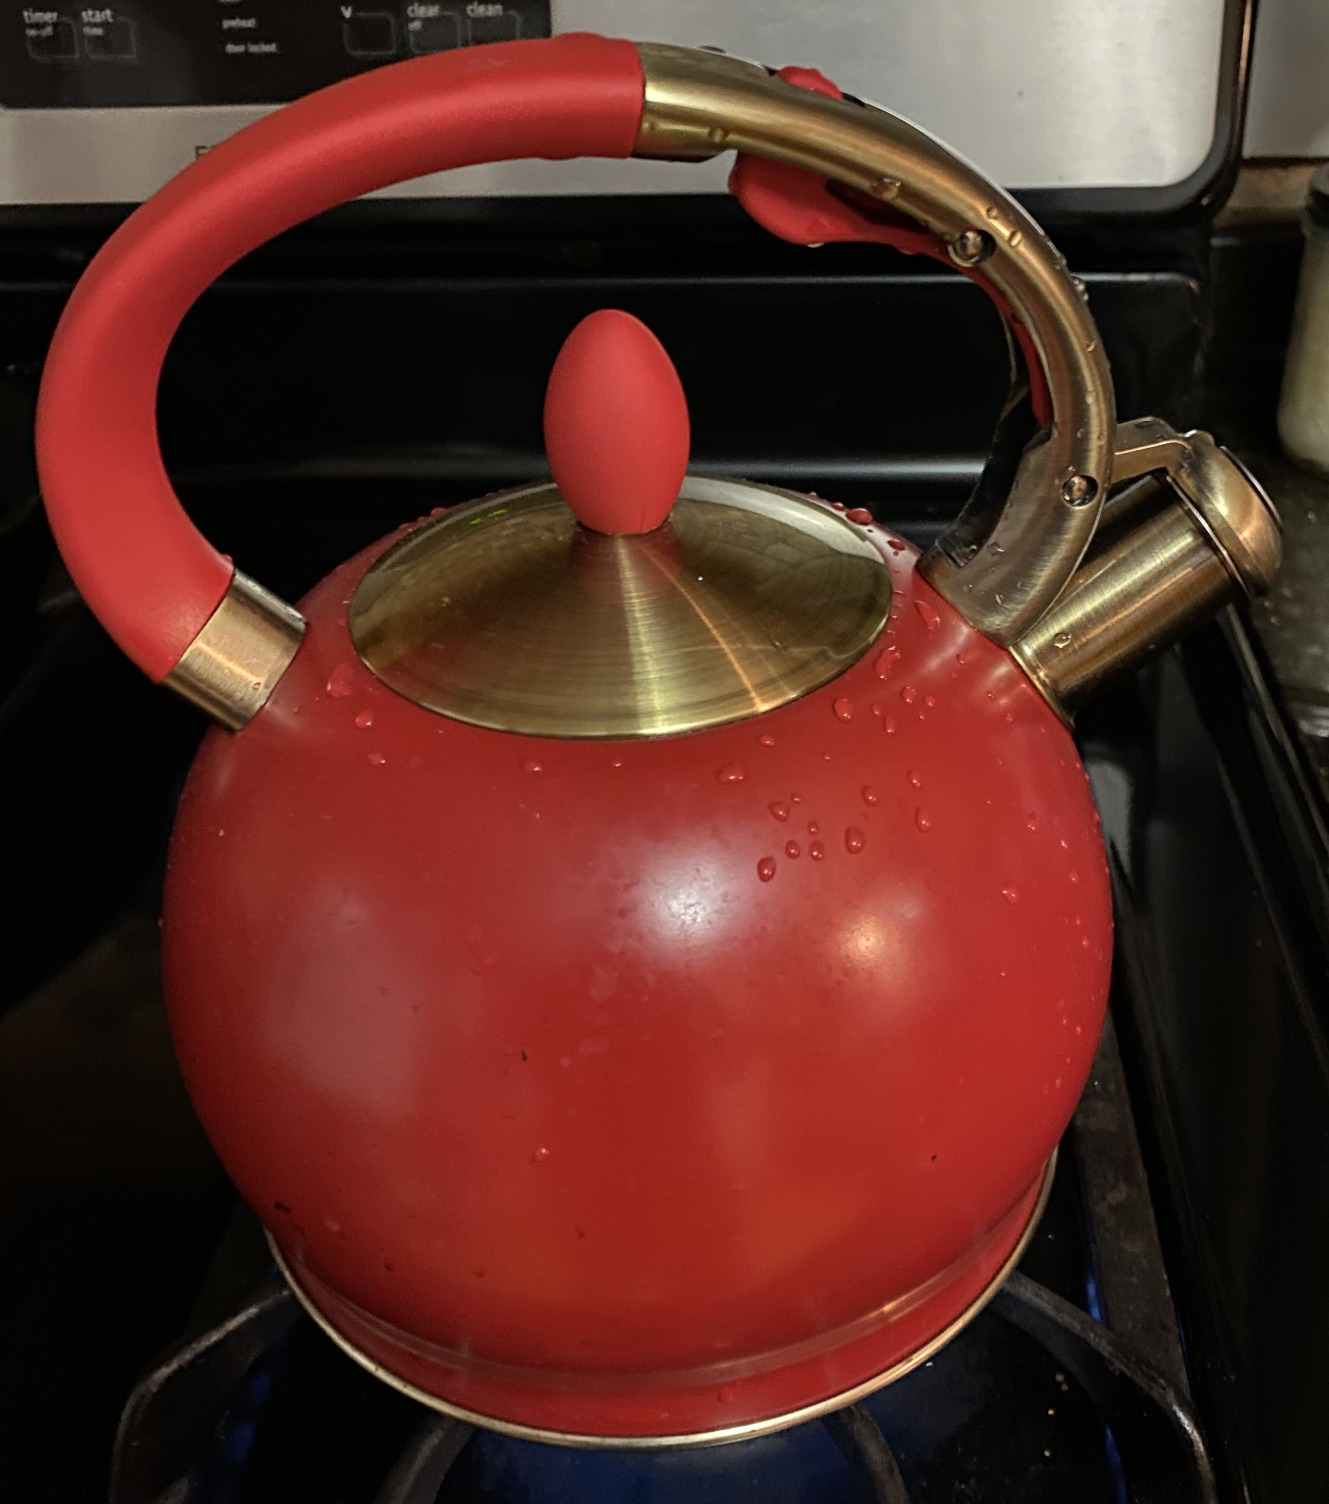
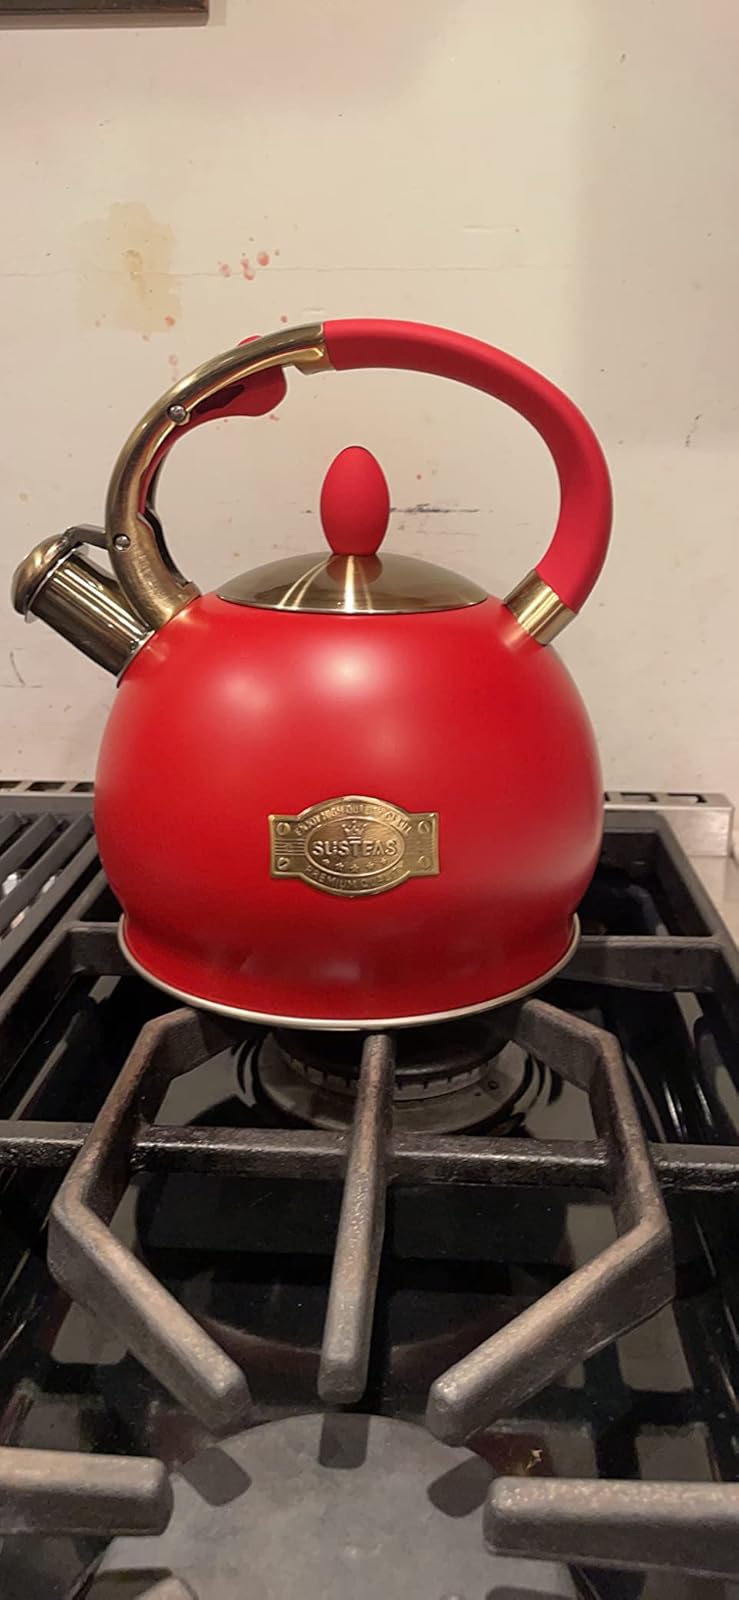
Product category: items_kettle
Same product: yes